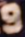
Number: 9